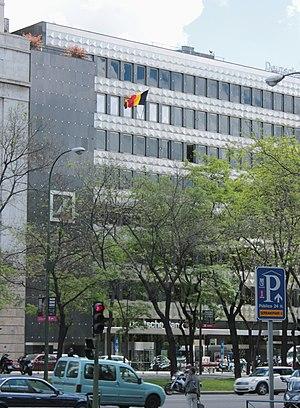
Voici les représentations diplomatiques de Belgique à l'étranger :